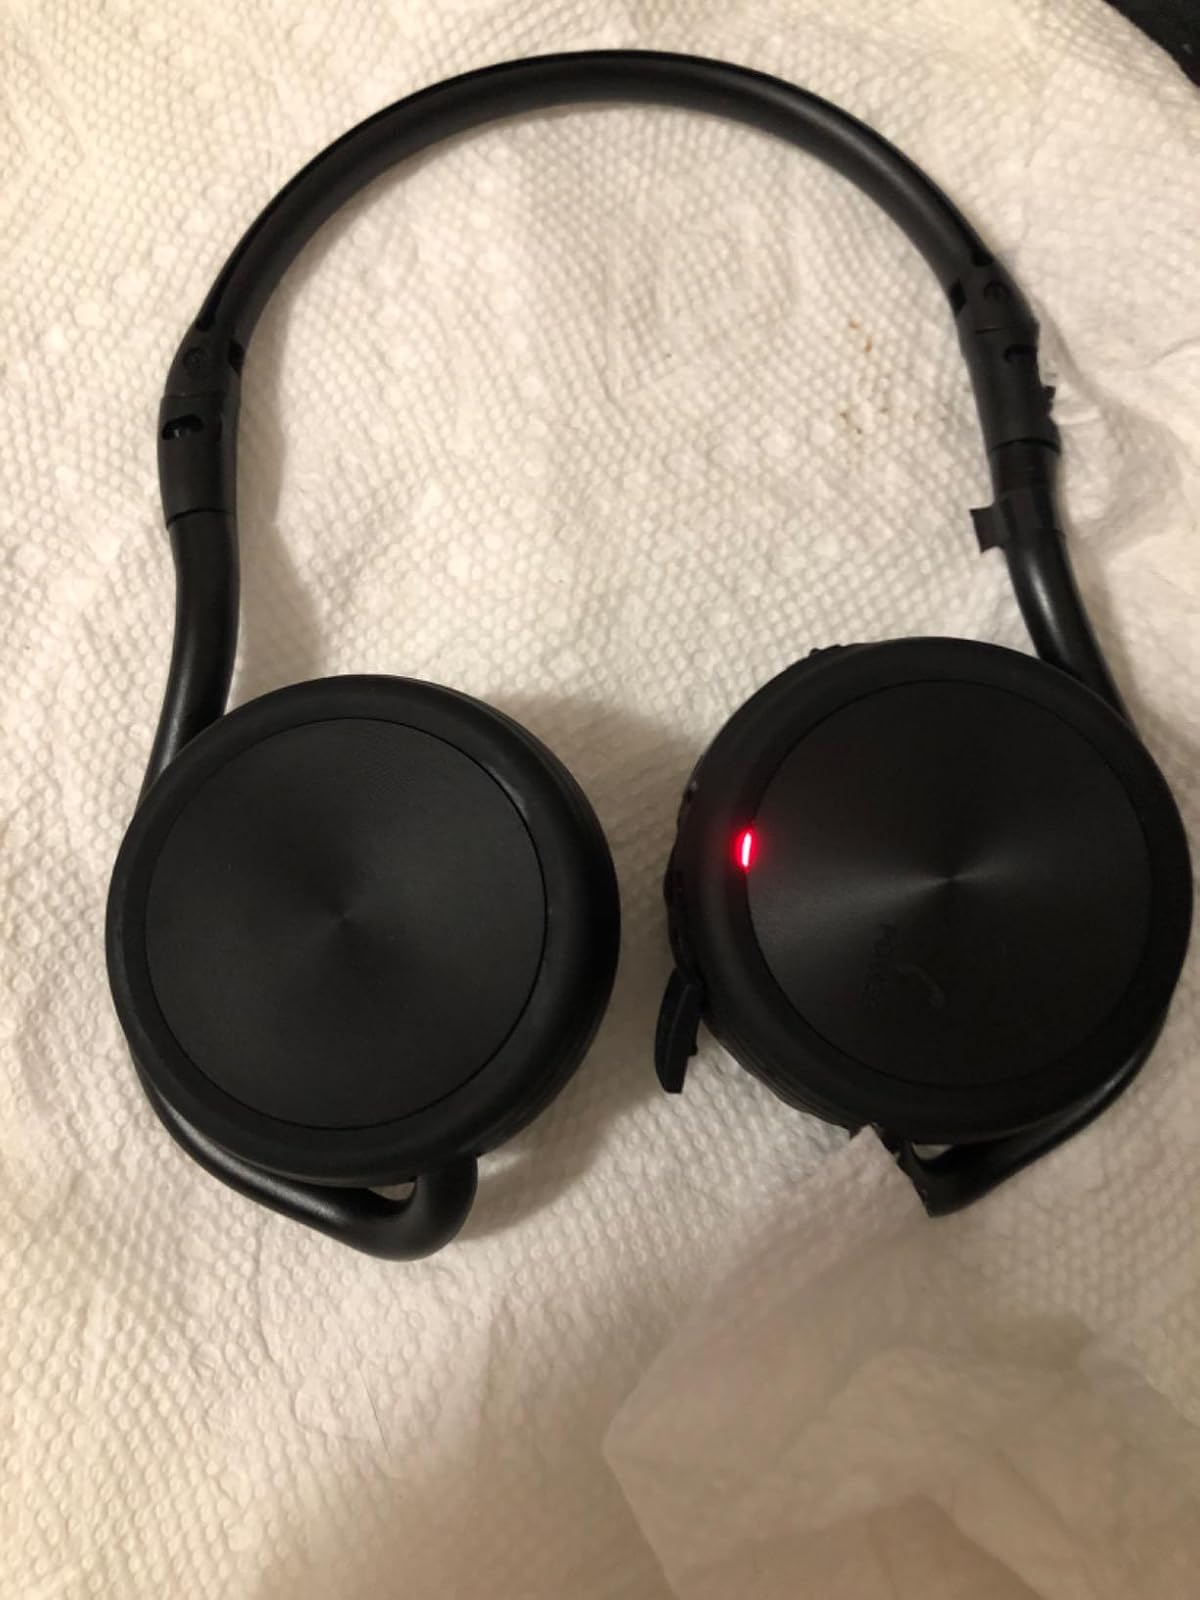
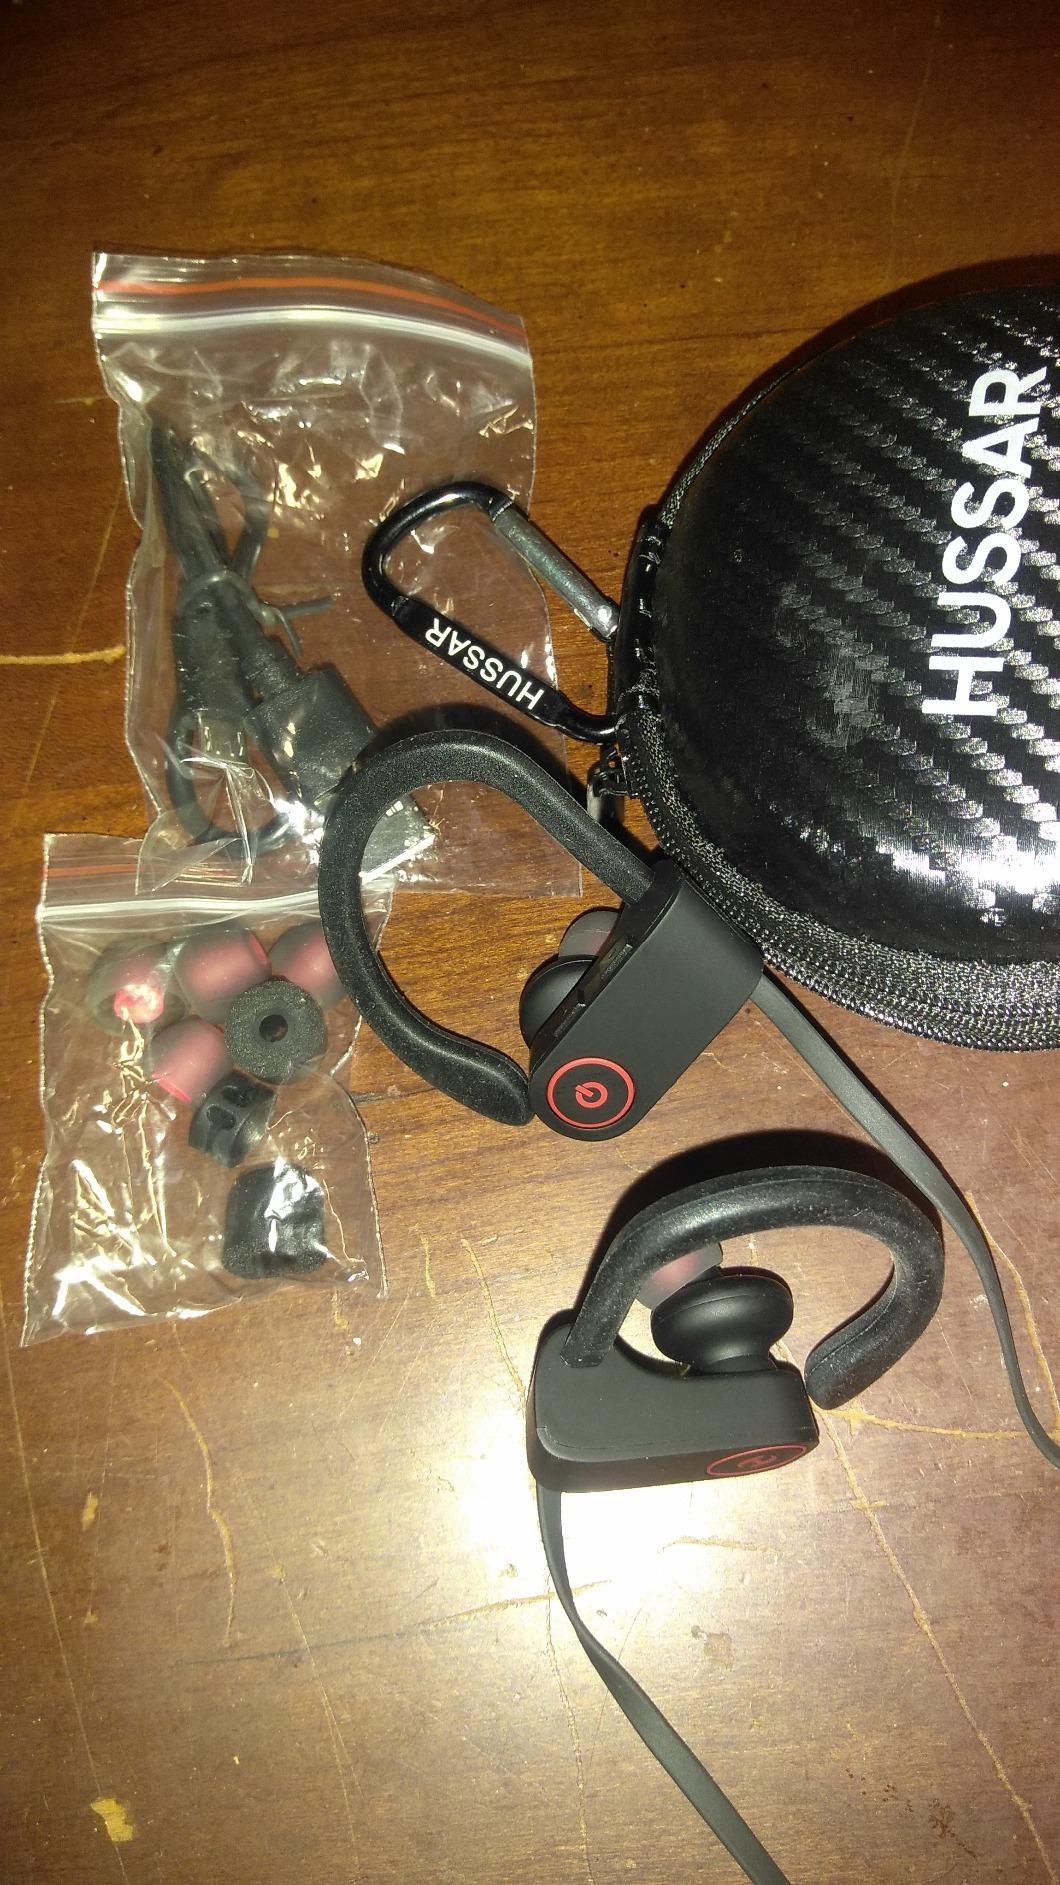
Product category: headphones
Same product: no